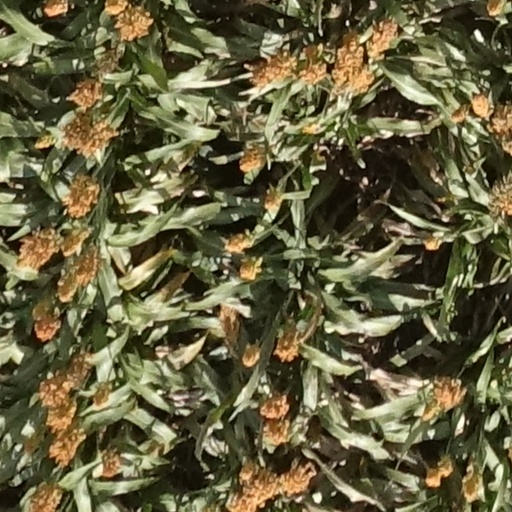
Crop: sorghum